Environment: real
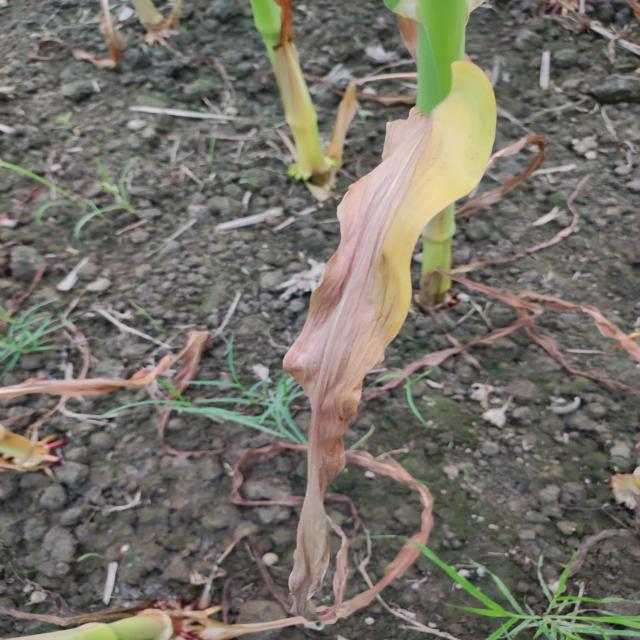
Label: potassium_deficiency